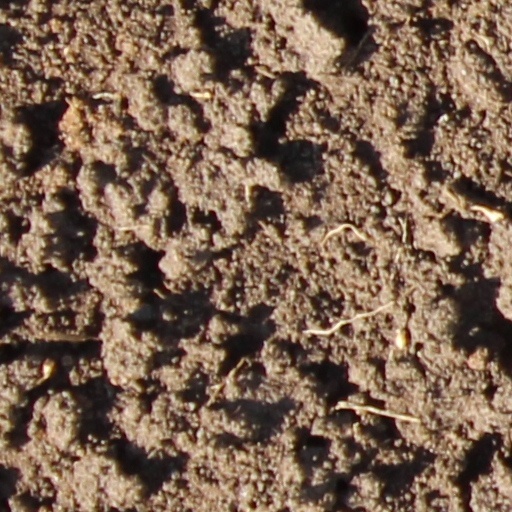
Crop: wheat